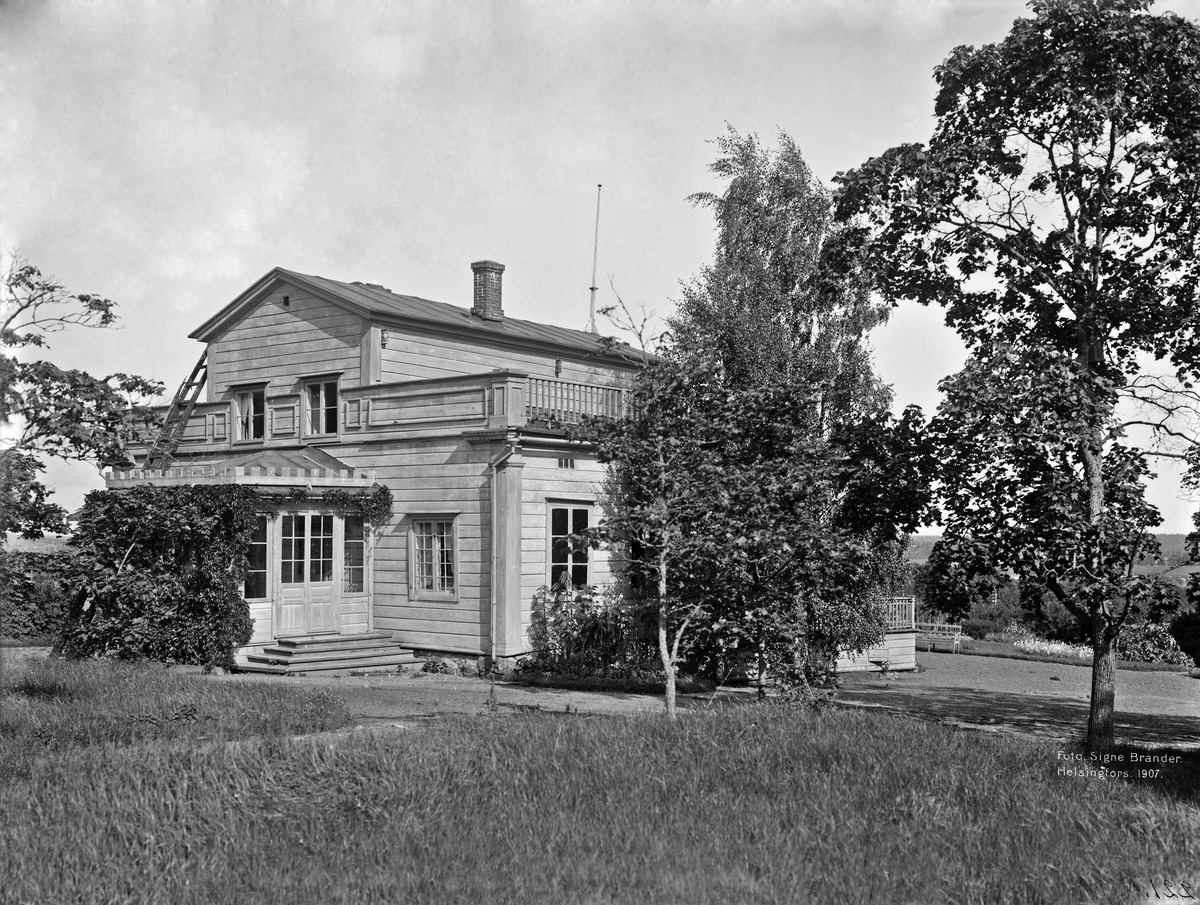
Vanhakaupunki
sisällön kuvaus: Vanhakaupunki.  Annala, Villa Anneberg, Itäinen Viertotie. (=Hämeentie 154). mustavalkoinen
Kuvaaja: Brander, Signe, valokuvaaja
Ajankohta: kuvausaika 1907
Paikka: Suomi, Uusimaa, Helsinki, Vanhakaupunki Helsinki, Hämeentie 154
Aiheet: puurakennukset, huvilat